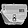
Label: Bag